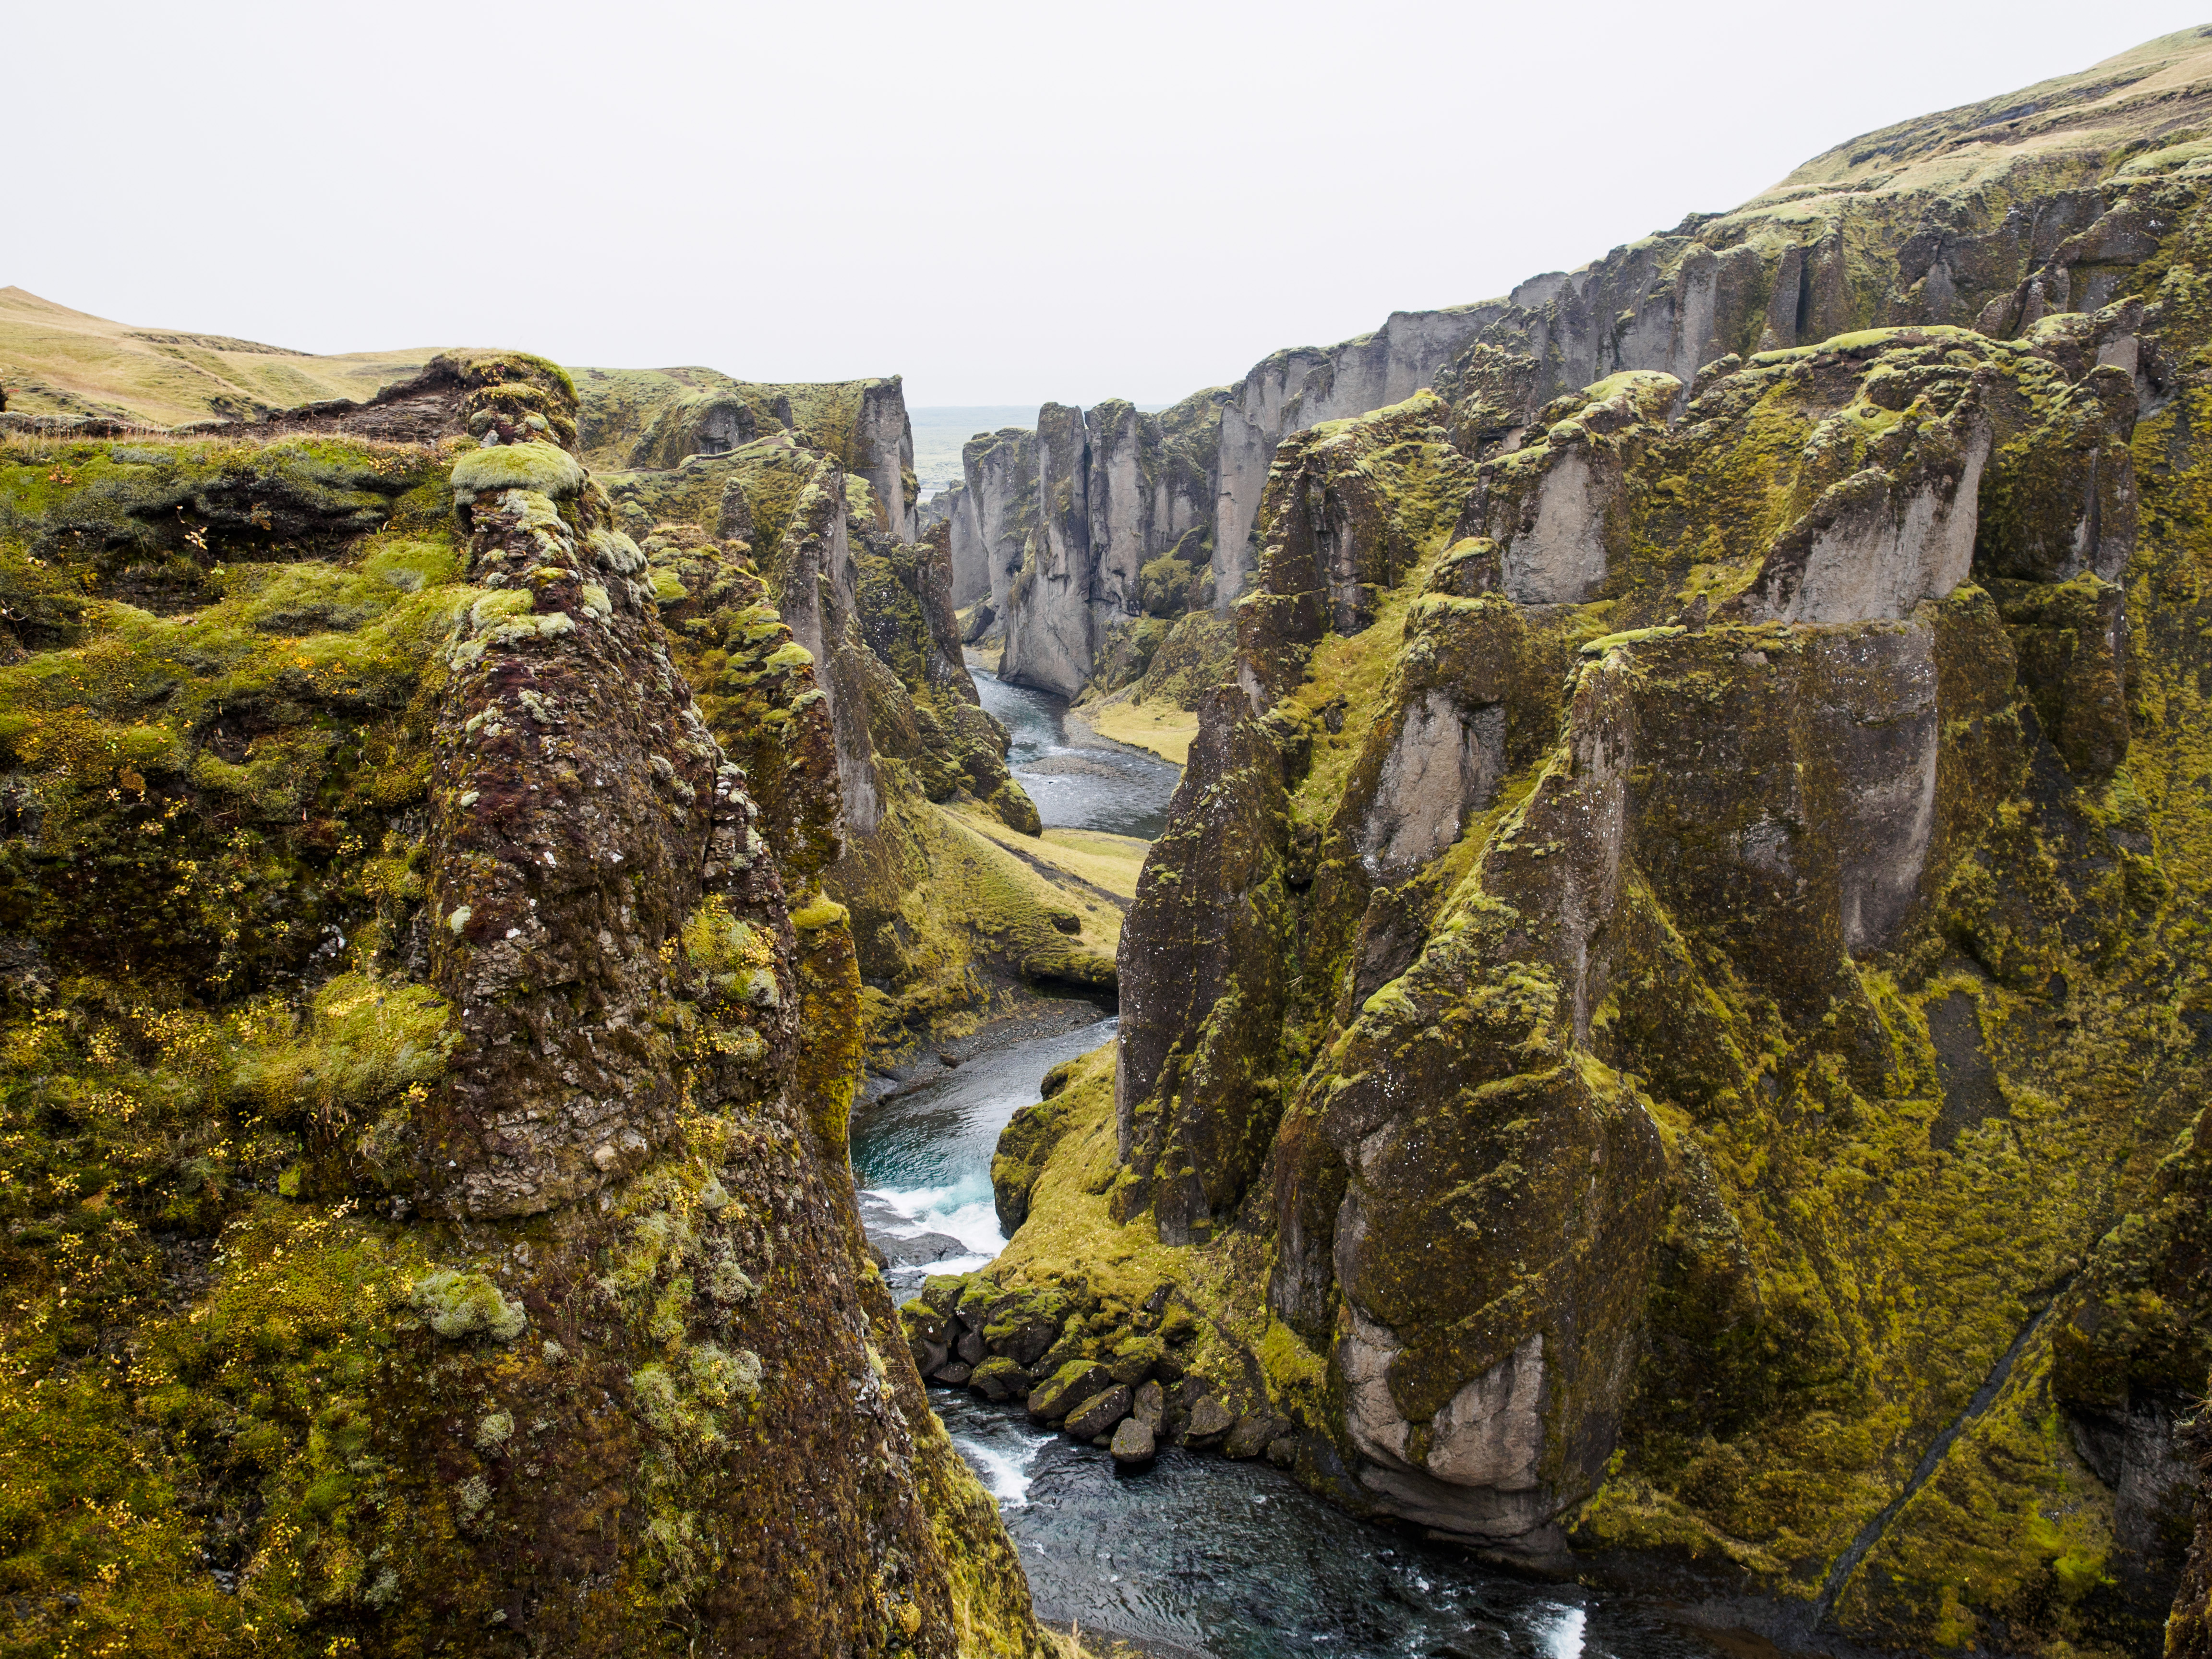
landscape, water, nature, outdoor, rock, waterfall, wilderness, mountain, river, valley, mountain range, cliff, stream, autumn, terrain, national park, publicdomain, geology, algae, vegetation, ravine, water feature, landform